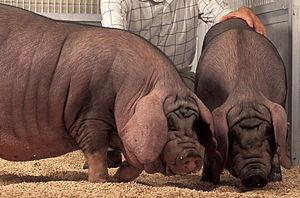
Le Meishan est une race de porc domestique chinois nommé d'après la préfecture chinoise de Meishan. C'est un sous-groupe du porc Taihu. Le meishan est une race de taille moyenne, avec les oreilles tombantes et la peau ridée et noire.